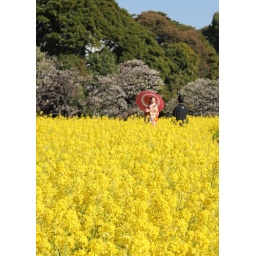
Couple in traditional dress in Hamarikyu flower fields